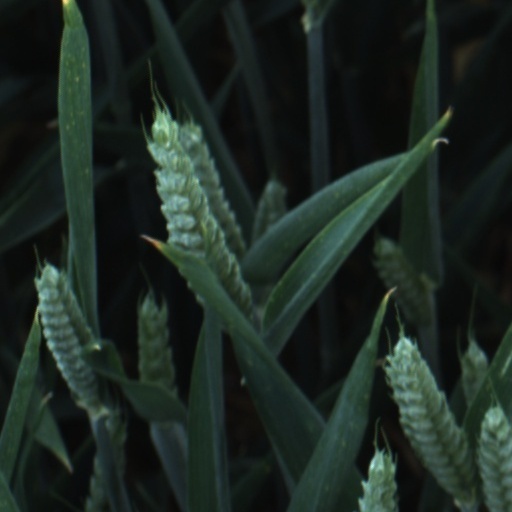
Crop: wheat